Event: Nepal Earthquake
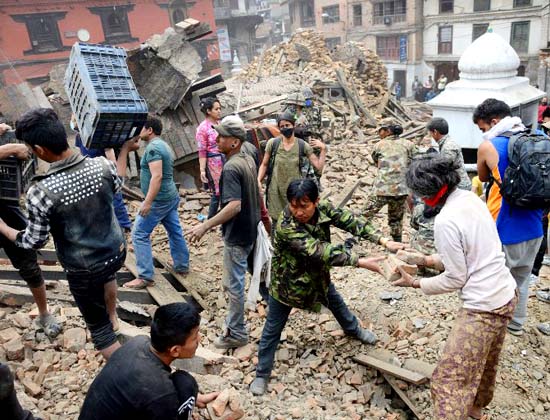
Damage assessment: damage